Colonial Mauritania

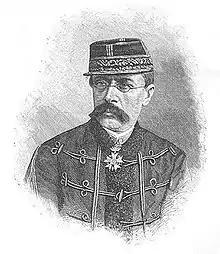

Implementing this new policy was Louis Faidherbe, the French governor of Senegal from 1854 to 1861 and from 1863 to 1865. In 1840 a French ordinance had established Senegal as a permanent French possession with a government whose jurisdiction extended over all settlements then effectively under French control, including those in Mauritania. By undertaking the governance of these Mauritanian settlements, French rulers directly challenged Maure claims of sovereignty. Under orders from the new government of Louis Napoleon to end the "coutume", to secure the gum arabic trade, and to protect the sedentary populations of the southern bank from Maure raids, Faidherbe conquered the Oualo Kingdom. He then turned his attention to the amirates of Trarza and Brakna that had united against him. The Maures attacked Saint Louis in 1855 and almost succeeded in reclaiming the settlement, but they were repulsed and defeated a year later, north of the Senegal River. The treaties ending the war extended a French protectorate over Trarza and Brakna, replaced the "coutume" with a 3 percent annual rebate on the value of gum arabic delivered, and recognized French sovereignty over the northern bank of the Senegal River.